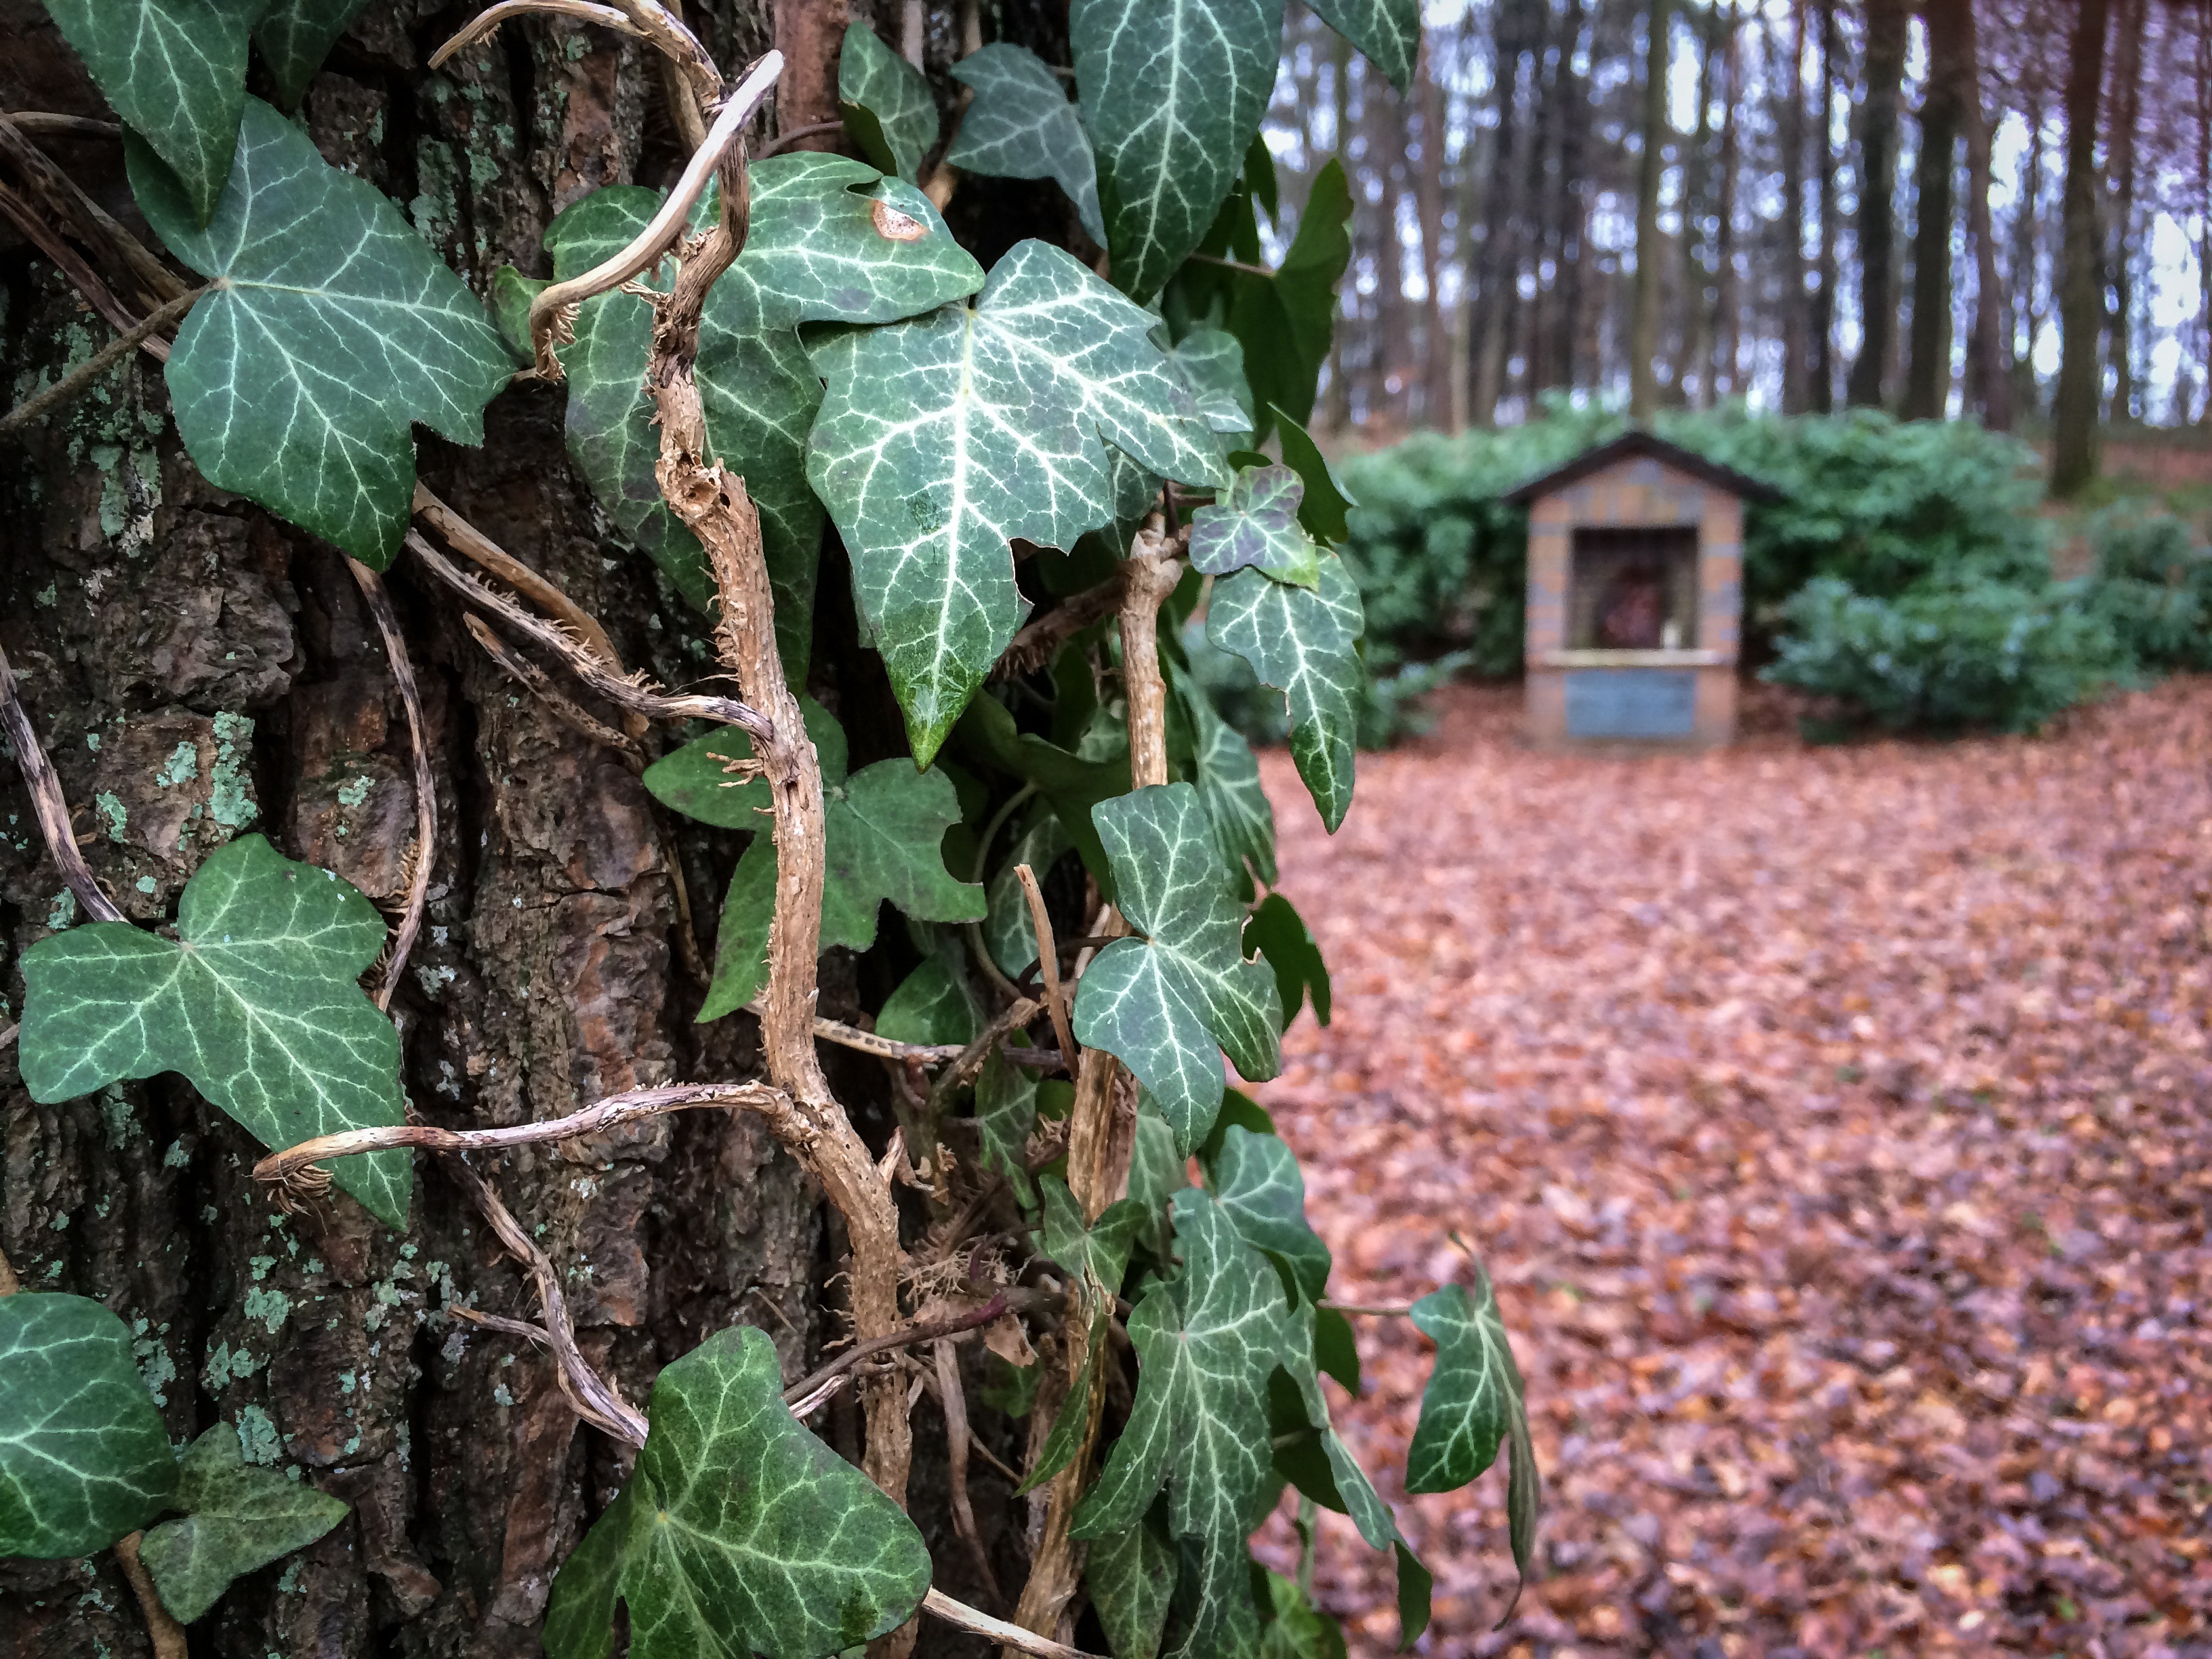
tree, forest, plant, leaf, flower, frost, bark, log, green, produce, ivy, autumn, botany, climber, garden, flora, leaves, shrub, pieta, woodland, ranke, flowering plant, ivy leaf, image stock, heiligenh uschen, woody plant, land plant, apiales